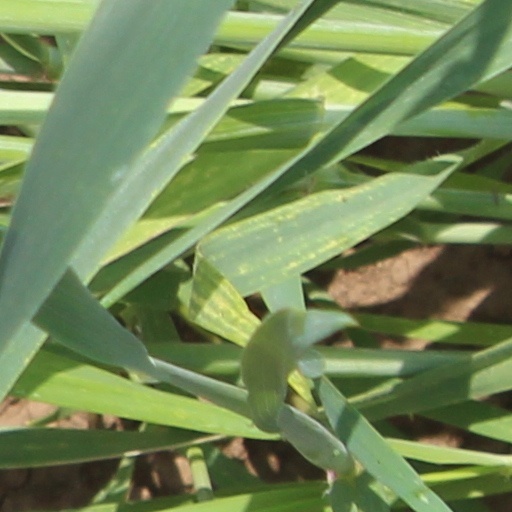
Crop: wheat